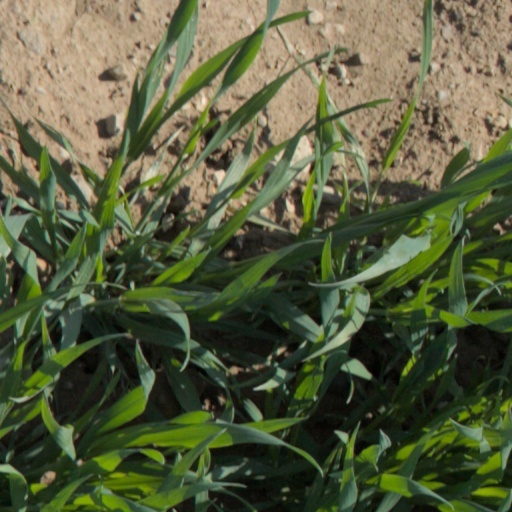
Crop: wheat